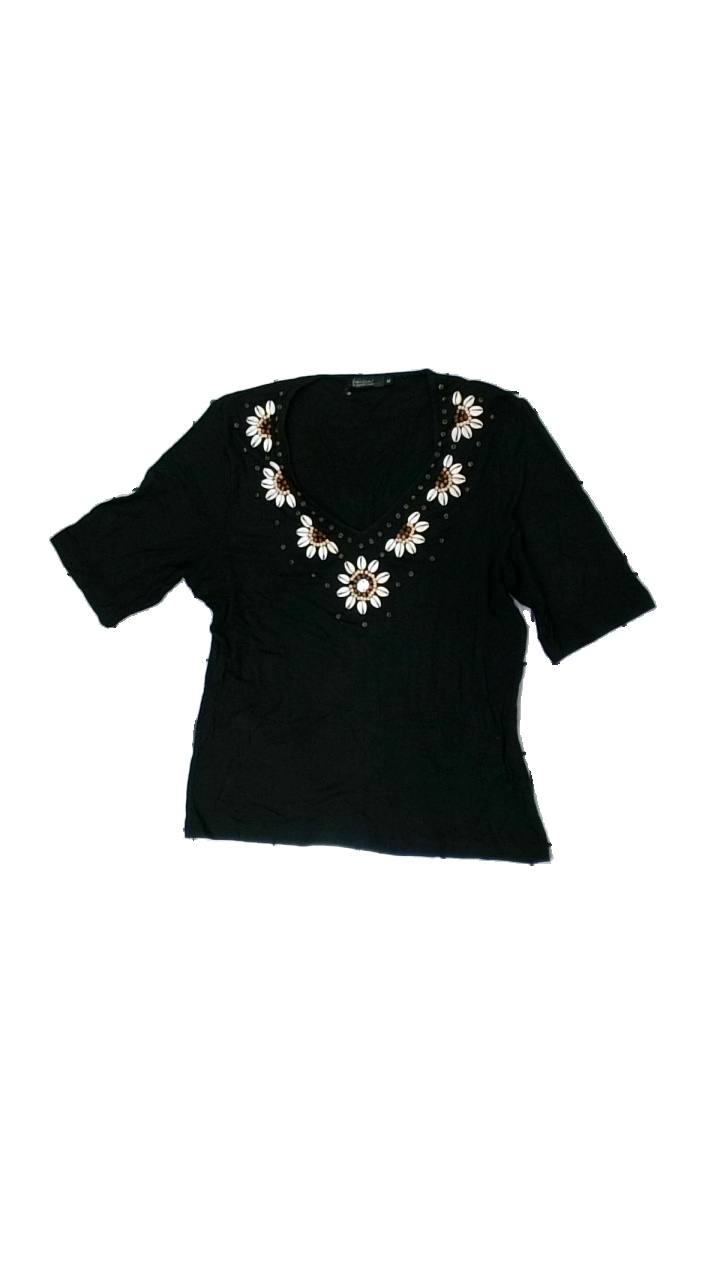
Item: T-shirt (Ladies)
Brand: Wico
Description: svart t-shirt med pärlor fram, nopprig över hela
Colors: Black
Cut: Regular
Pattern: Other
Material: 100% viscose
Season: All
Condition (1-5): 3
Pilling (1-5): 3
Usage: Export
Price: <50